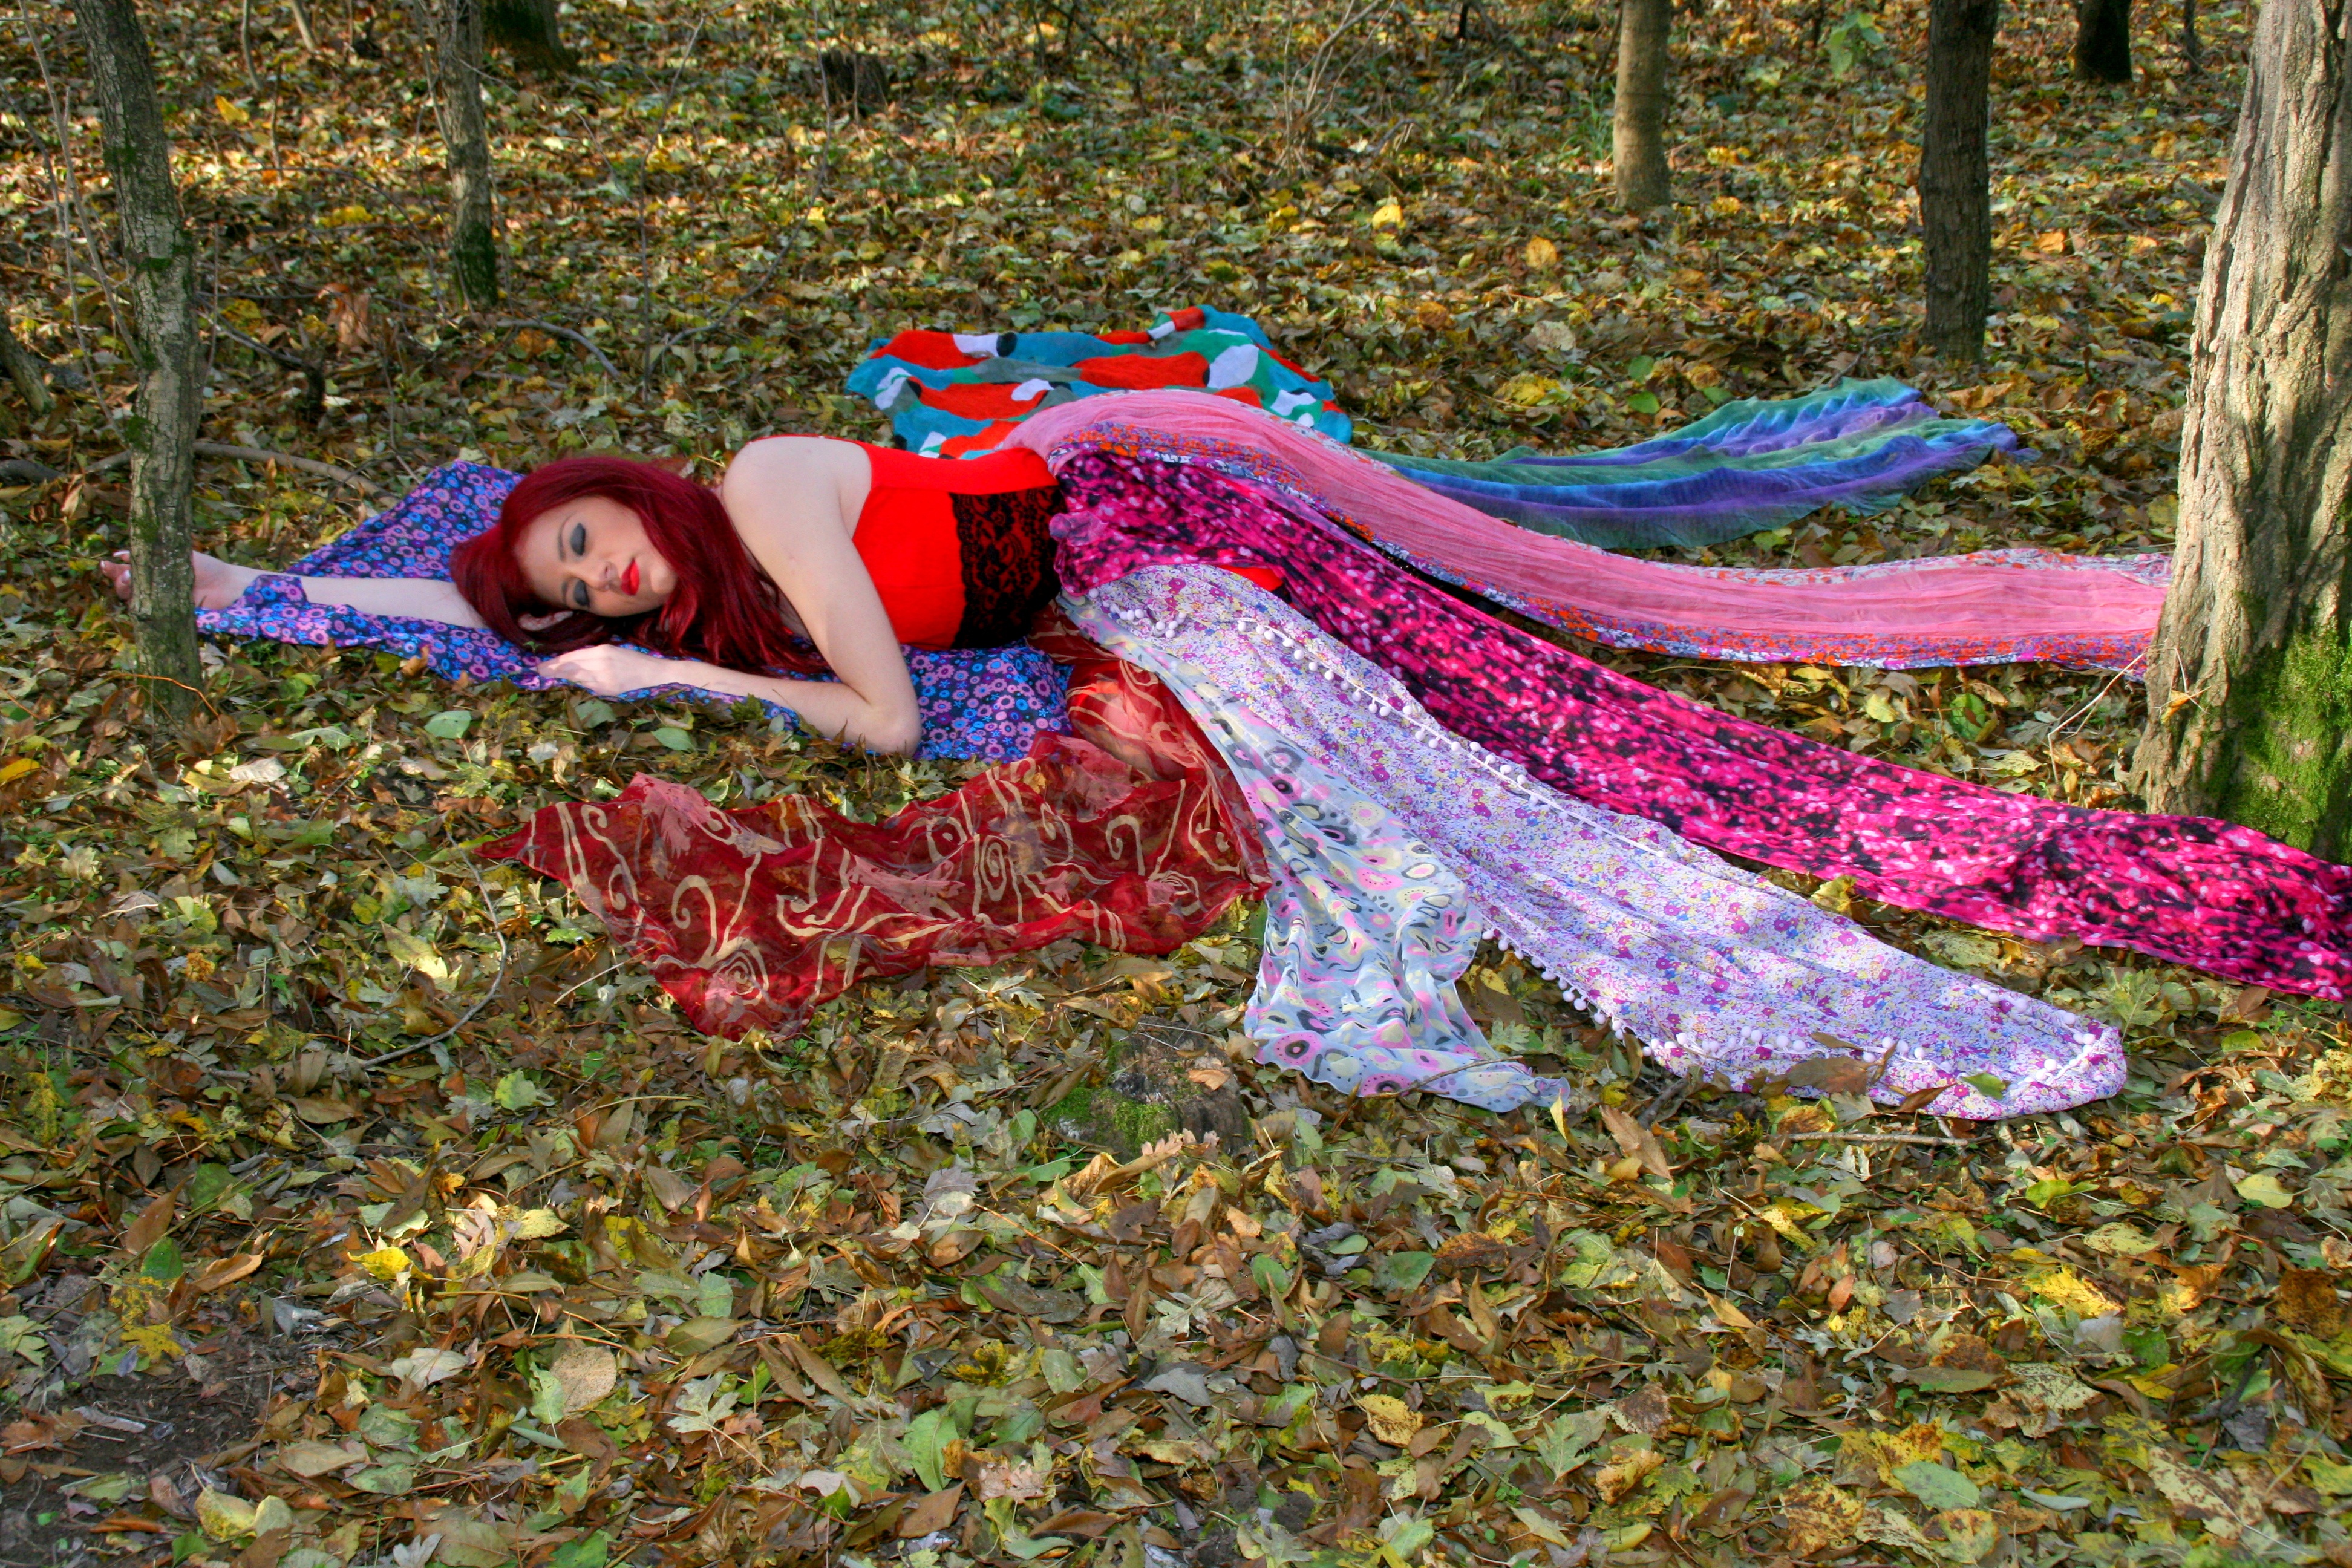
tree, forest, plant, girl, lawn, meadow, leaf, flower, wild, spring, autumn, garden, season, coloring, dress, vegetation, beauty, fantasy, woodland, habitat